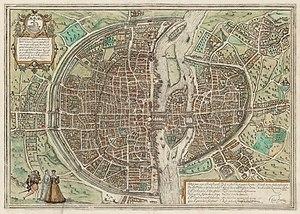
Le plan de Braun et Hogenberg est un plan de Paris du XVIᵉ siècle. En raison d'une illustration comportant trois petits personnages, on lui a donné le surnom de « plan aux trois personnages ».